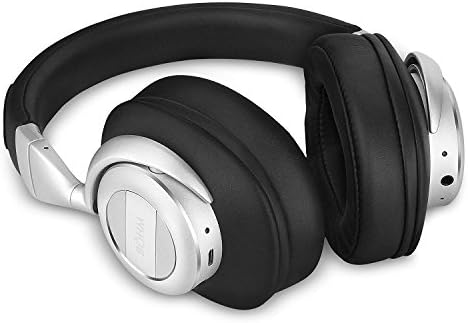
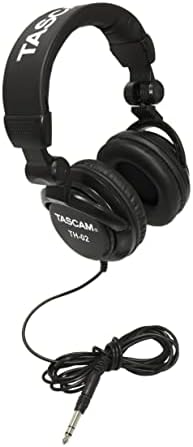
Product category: headphones
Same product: no